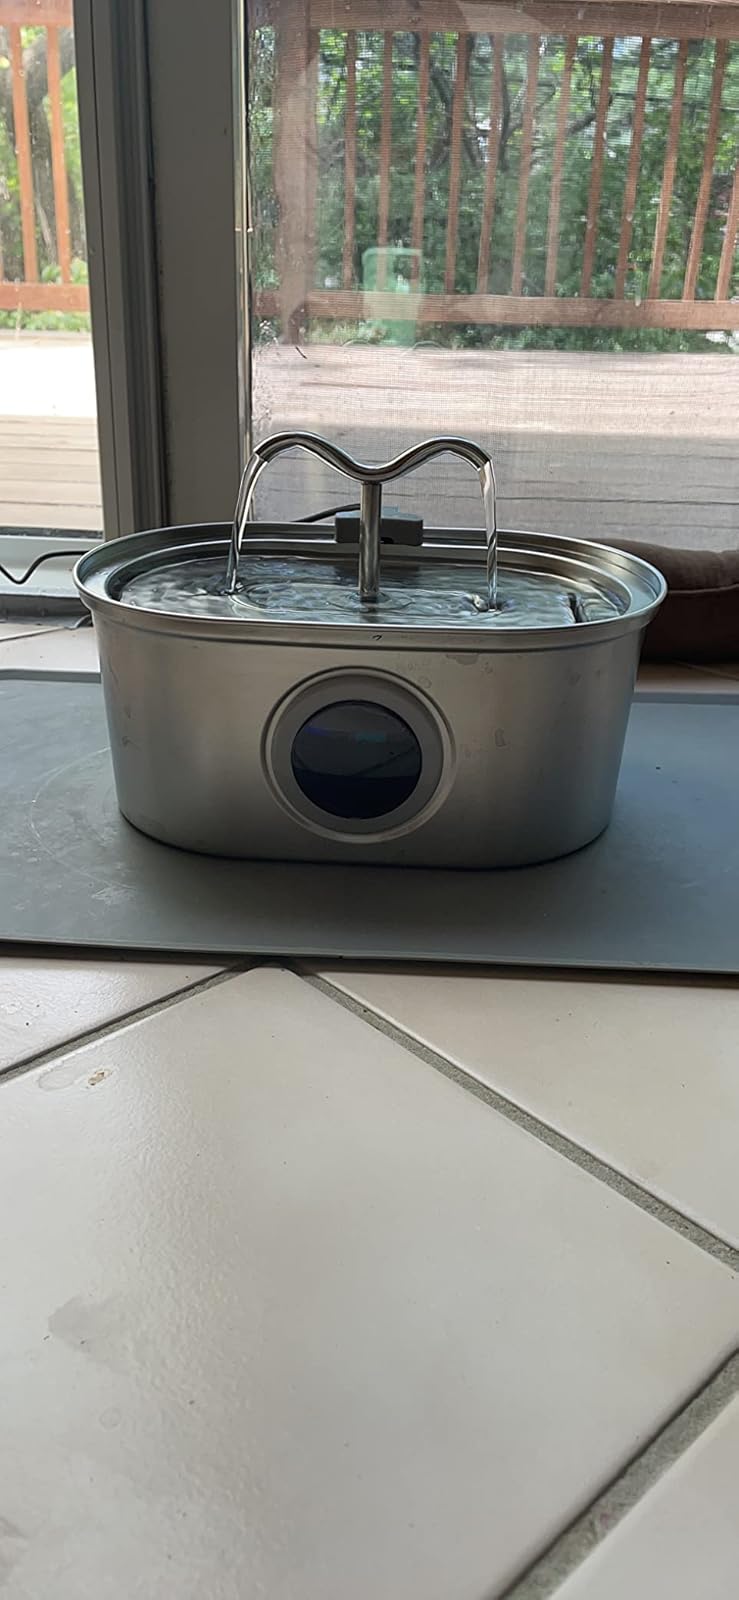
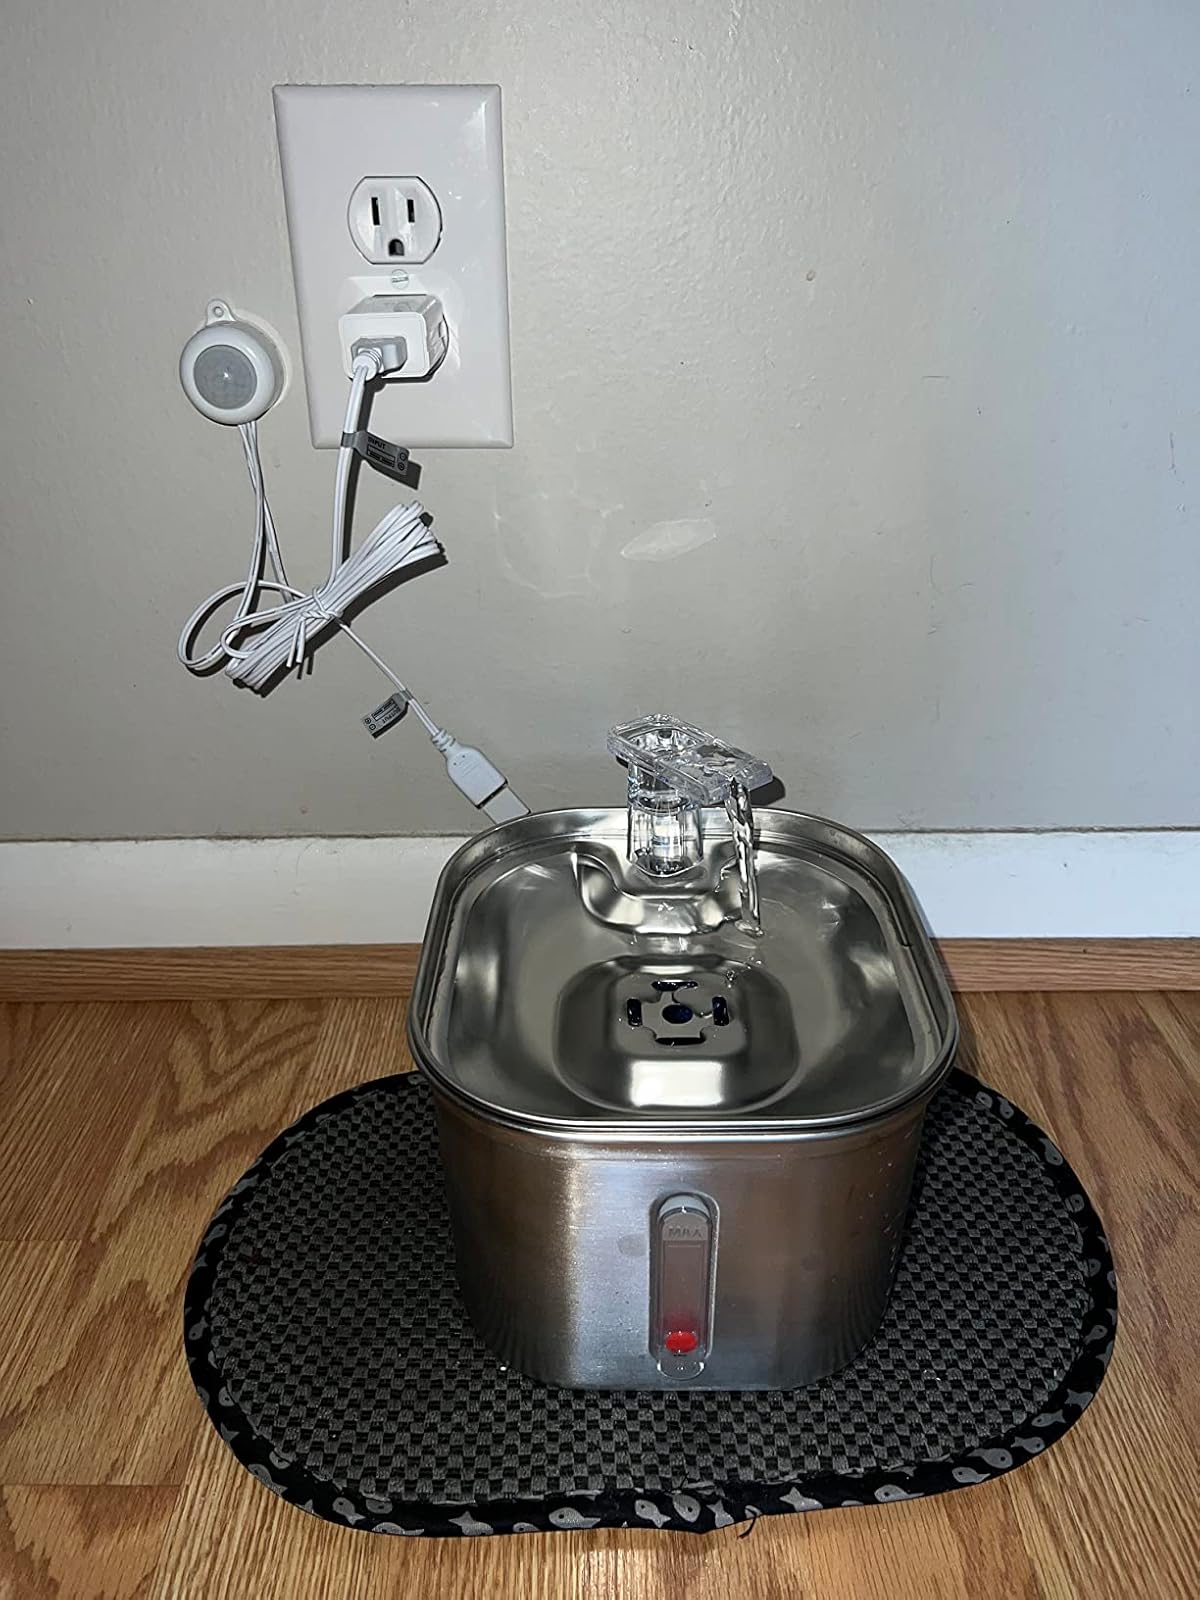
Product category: items_bowl
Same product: no